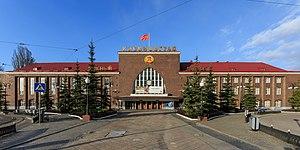
La gare de Kaliningrad-Passajirski est une gare ferroviaire russe, située dans la ville de Kaliningrad, dans l'oblast de Kaliningrad, en Russie.
Kaliningrad, anciennement Königsberg en Prusse-Orientale, est une ville de Russie située dans une exclave territoriale, l'oblast de Kaliningrad, totalement isolée du reste du territoire russe, entre la Pologne et la Lituanie. Sa population s'élève à 475 100 habitants en 2018.